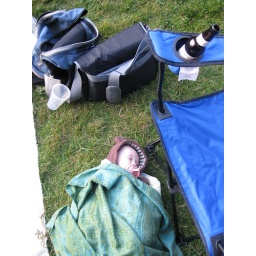
sleeping in the grass